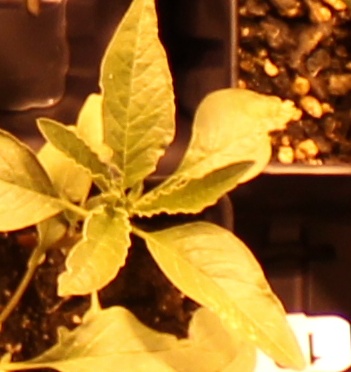
Label: Waterhemp